Williamsville, New York

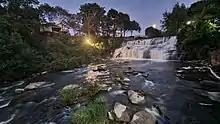
Glen Falls on Ellicott Creek in Williamsville

According to the United States Census Bureau, the village has a total area of , all land.